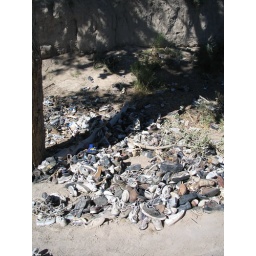
in the &amp;quot;creek&amp;quot; below the shoe tree on highway 50.